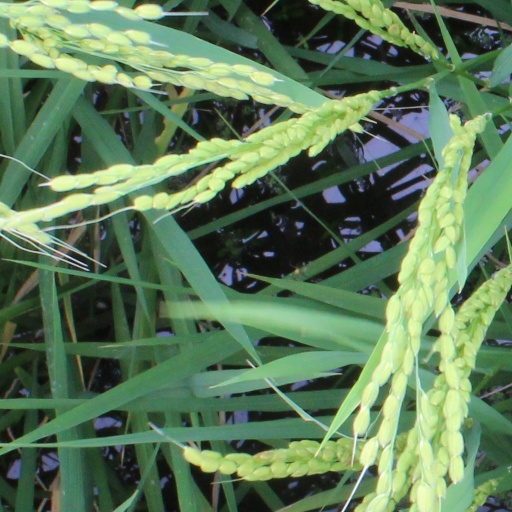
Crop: rice